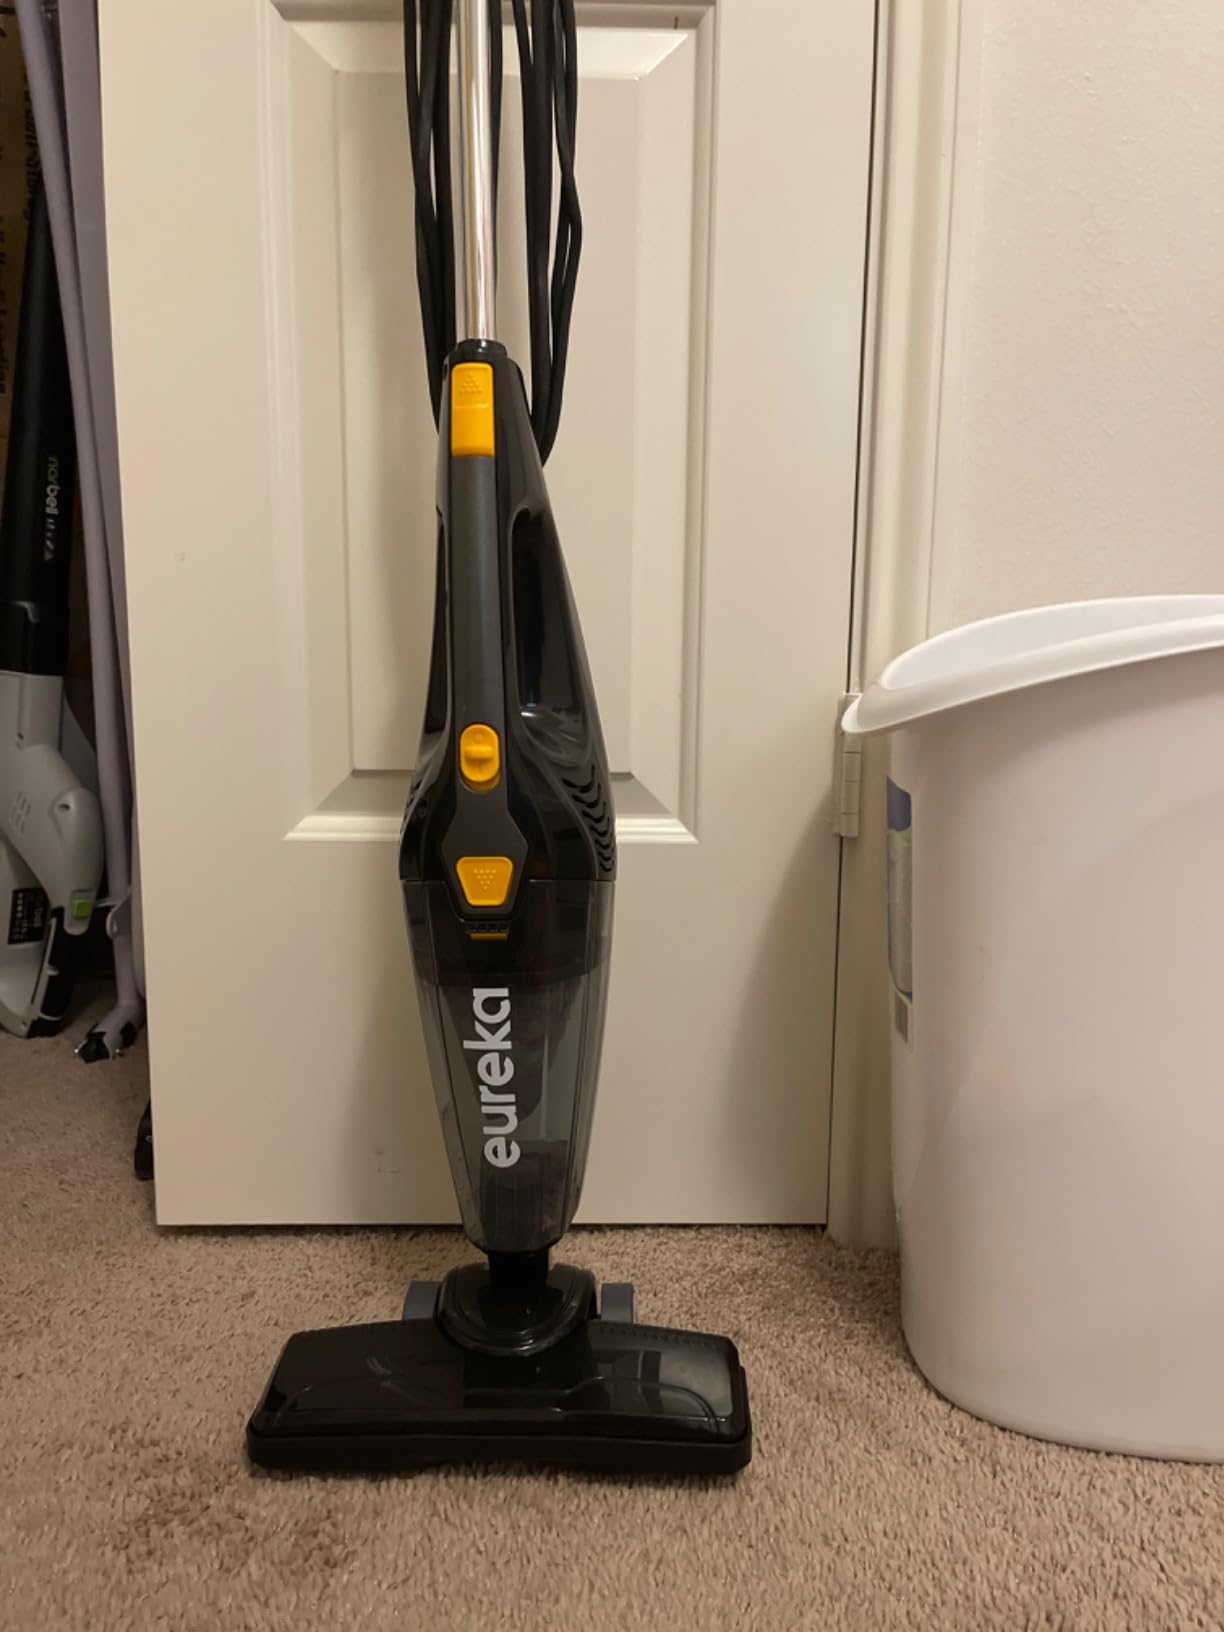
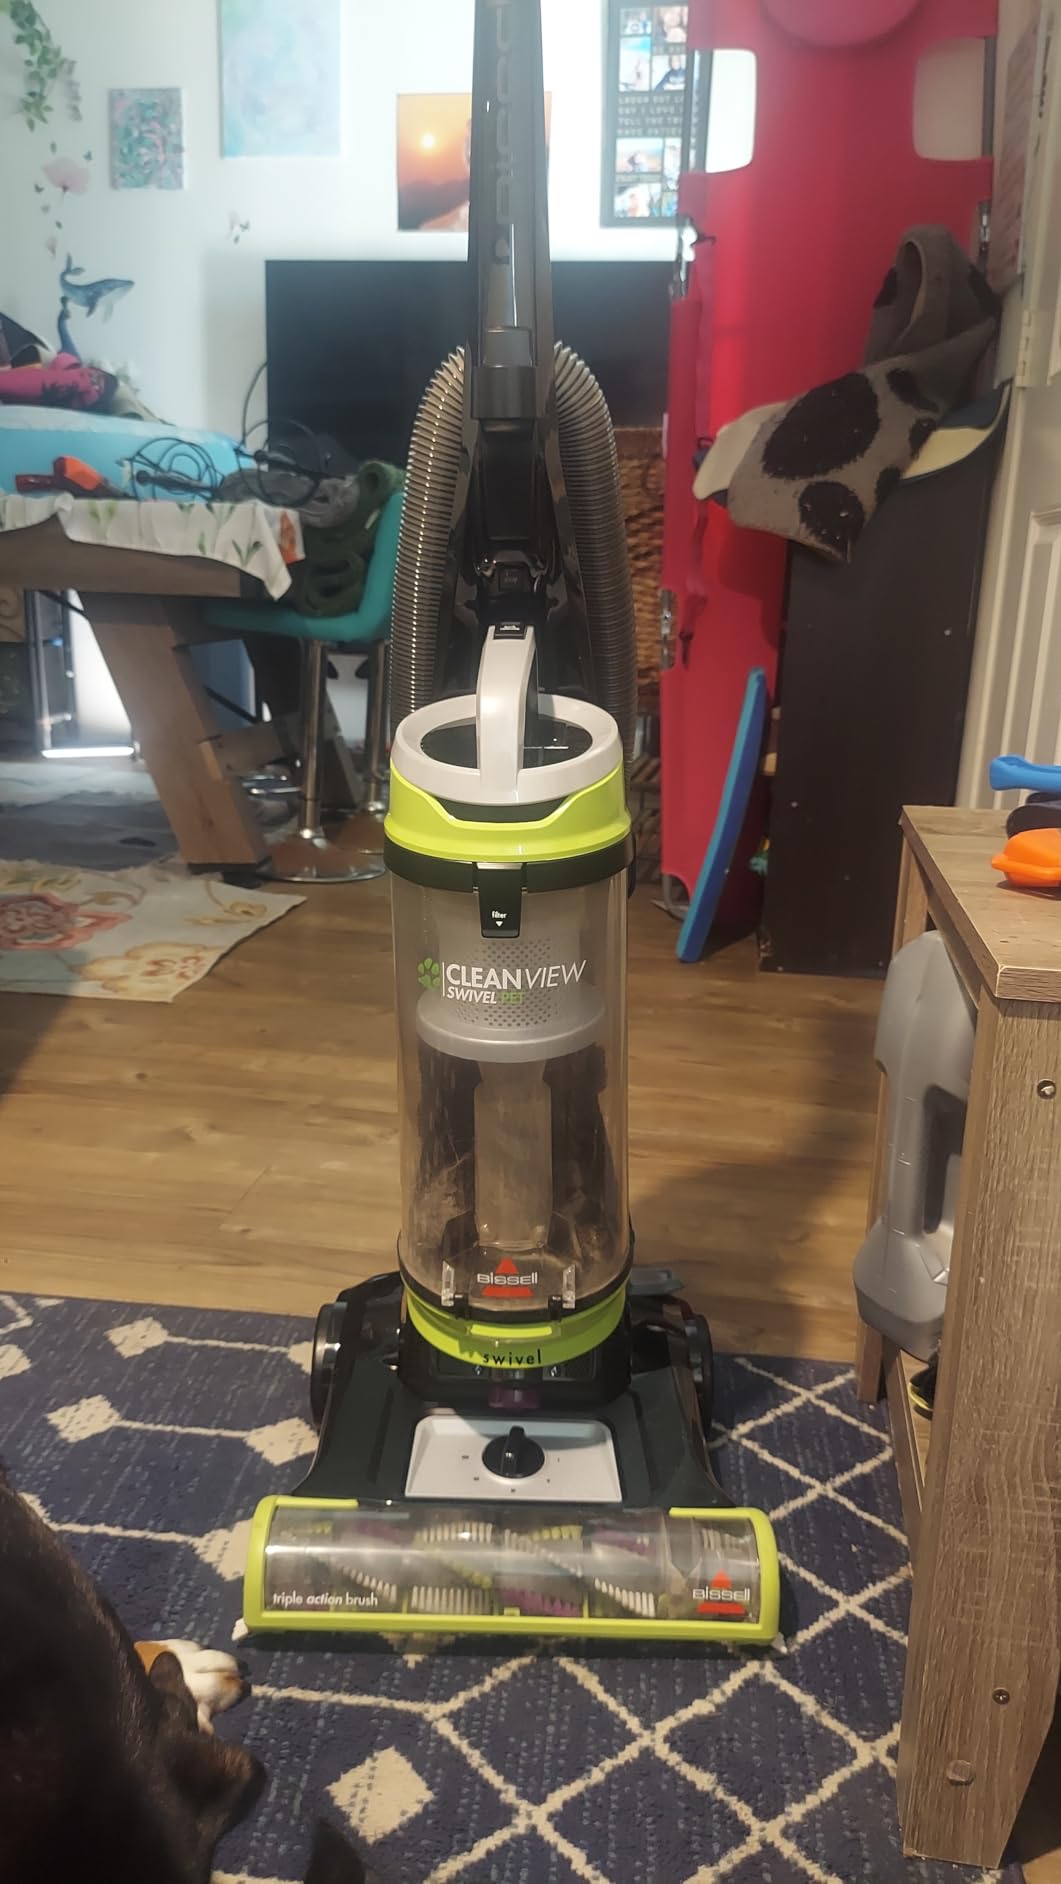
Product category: items_vacuum
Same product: no